Media censorship and disinformation during the Gezi Park protests

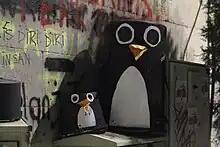
Penguin art at Gezi Park, satirizing the extended CNN Turk broadcast of a documentary on penguins despite the massive protests occurring on the streets.

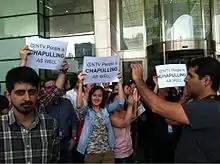
Protesters in front of NTV, which also broadcast a documentary instead of the protests.

As a result of the lack of mainstream media coverage, social media played a key role in keeping people informed, with Twitter hashtags #OccupyGezi and #DirenGeziParki ("Resist, Gezi Park") being adopted. In the 12 hours from 4 pm 31 May, there were more than 2 million tweets for the 3 leading hashtags, with 88% in Turkish and 90% of geolocated tweets coming from Turkey. Erdoğan said in a speech that "There is now a menace which is called Twitter. The best examples of lies can be found there. To me, social media is the worst menace to society." A December 2012 Pew Research Center study showed 35% of Turks using social networking sites.